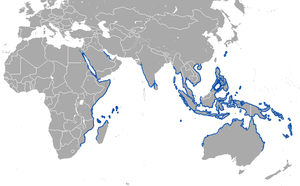
Dygong
Udbreddelse af dygong
Udbreddelse af dygong
Dygong er et stort havpattedyr, som tilhører ordenen søkøer.